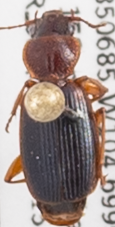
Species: Cymindis planipennis
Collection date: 2021-09-15
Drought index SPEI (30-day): -0.83
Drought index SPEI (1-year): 0.142
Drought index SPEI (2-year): -0.71